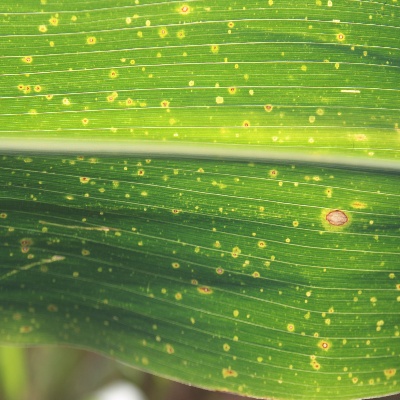
Crop: Maize
Condition: leaf spot